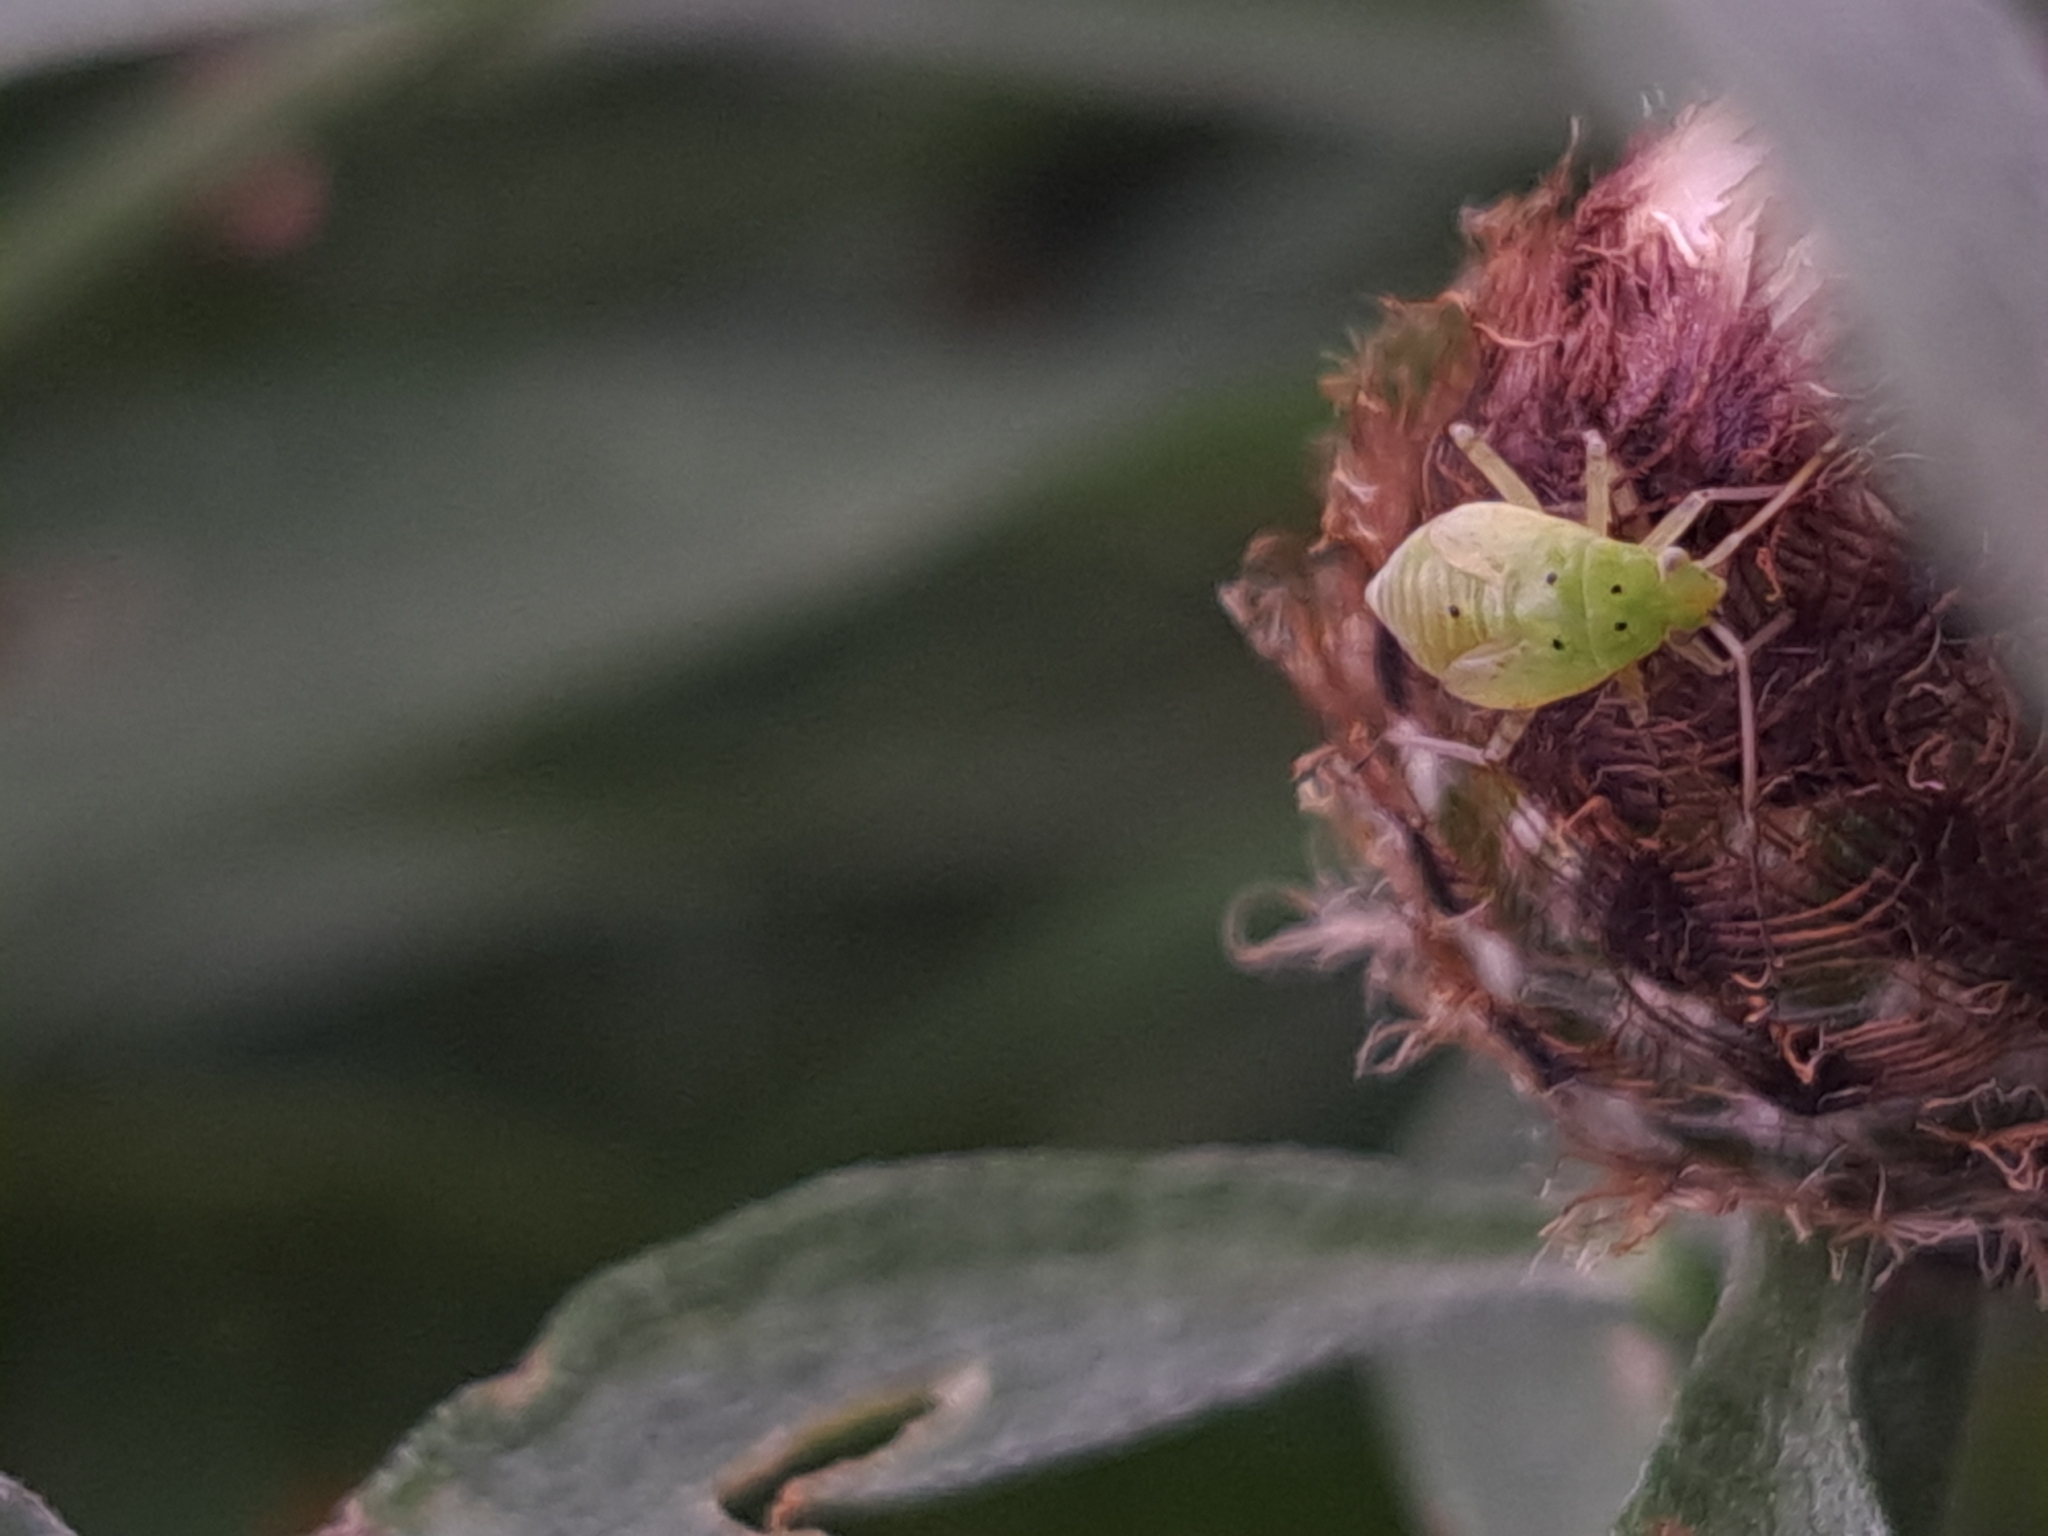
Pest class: lygus_bug